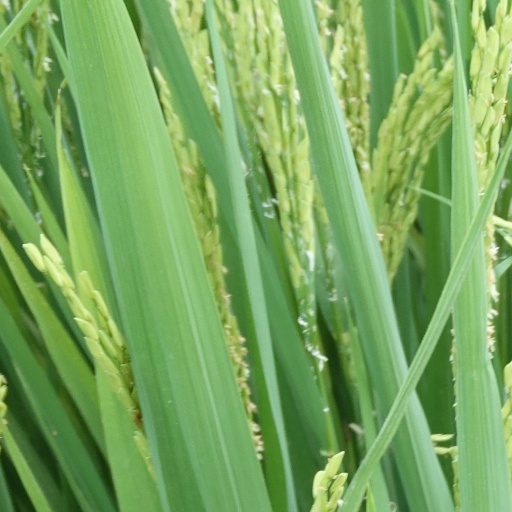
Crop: rice